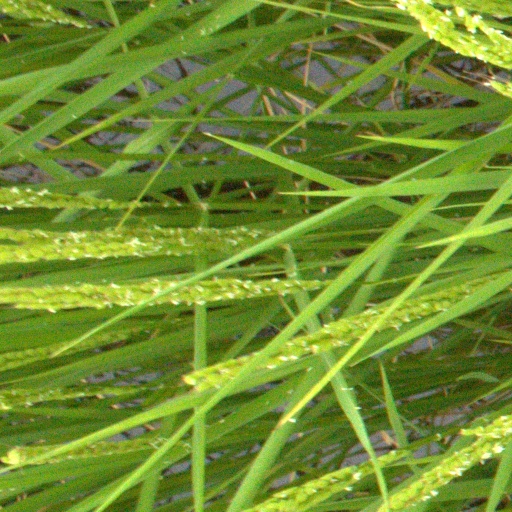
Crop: rice